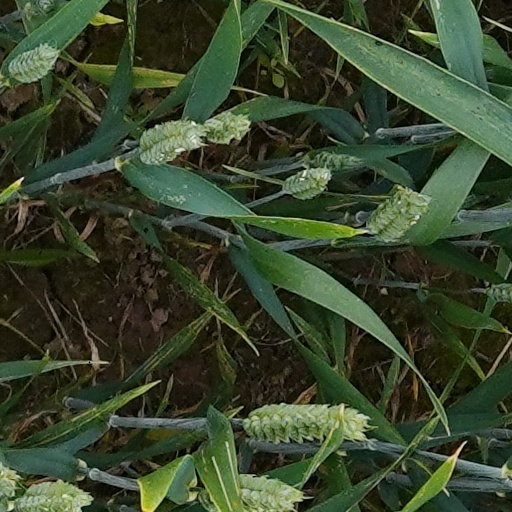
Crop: wheat